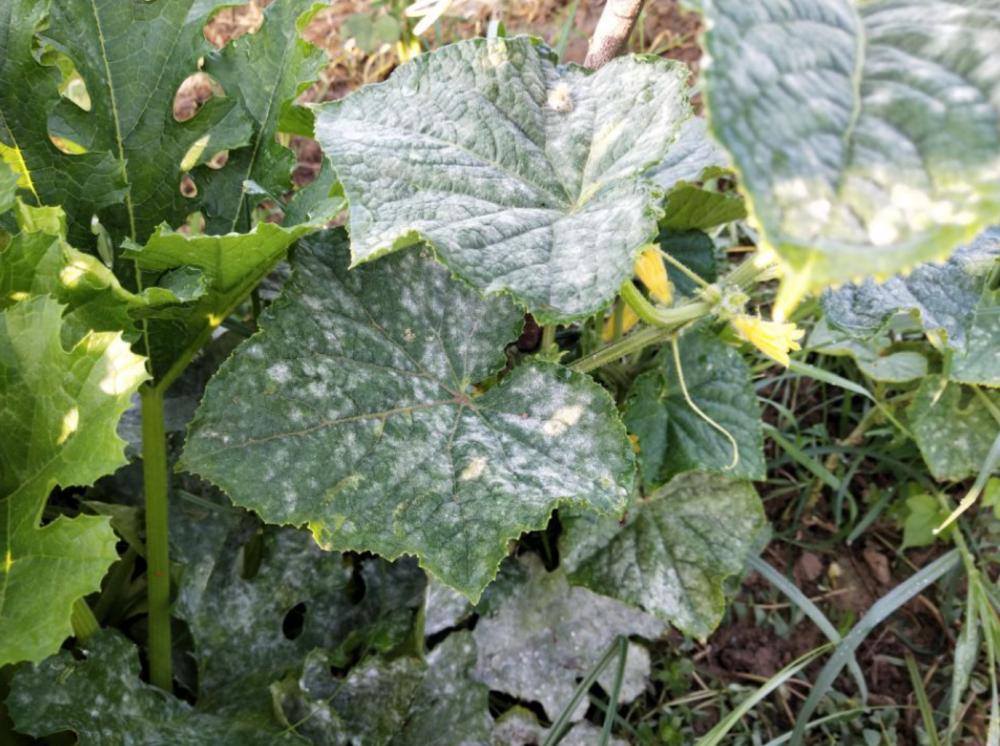
Plant: Cucumber
Disease: cucumber powdery mildew